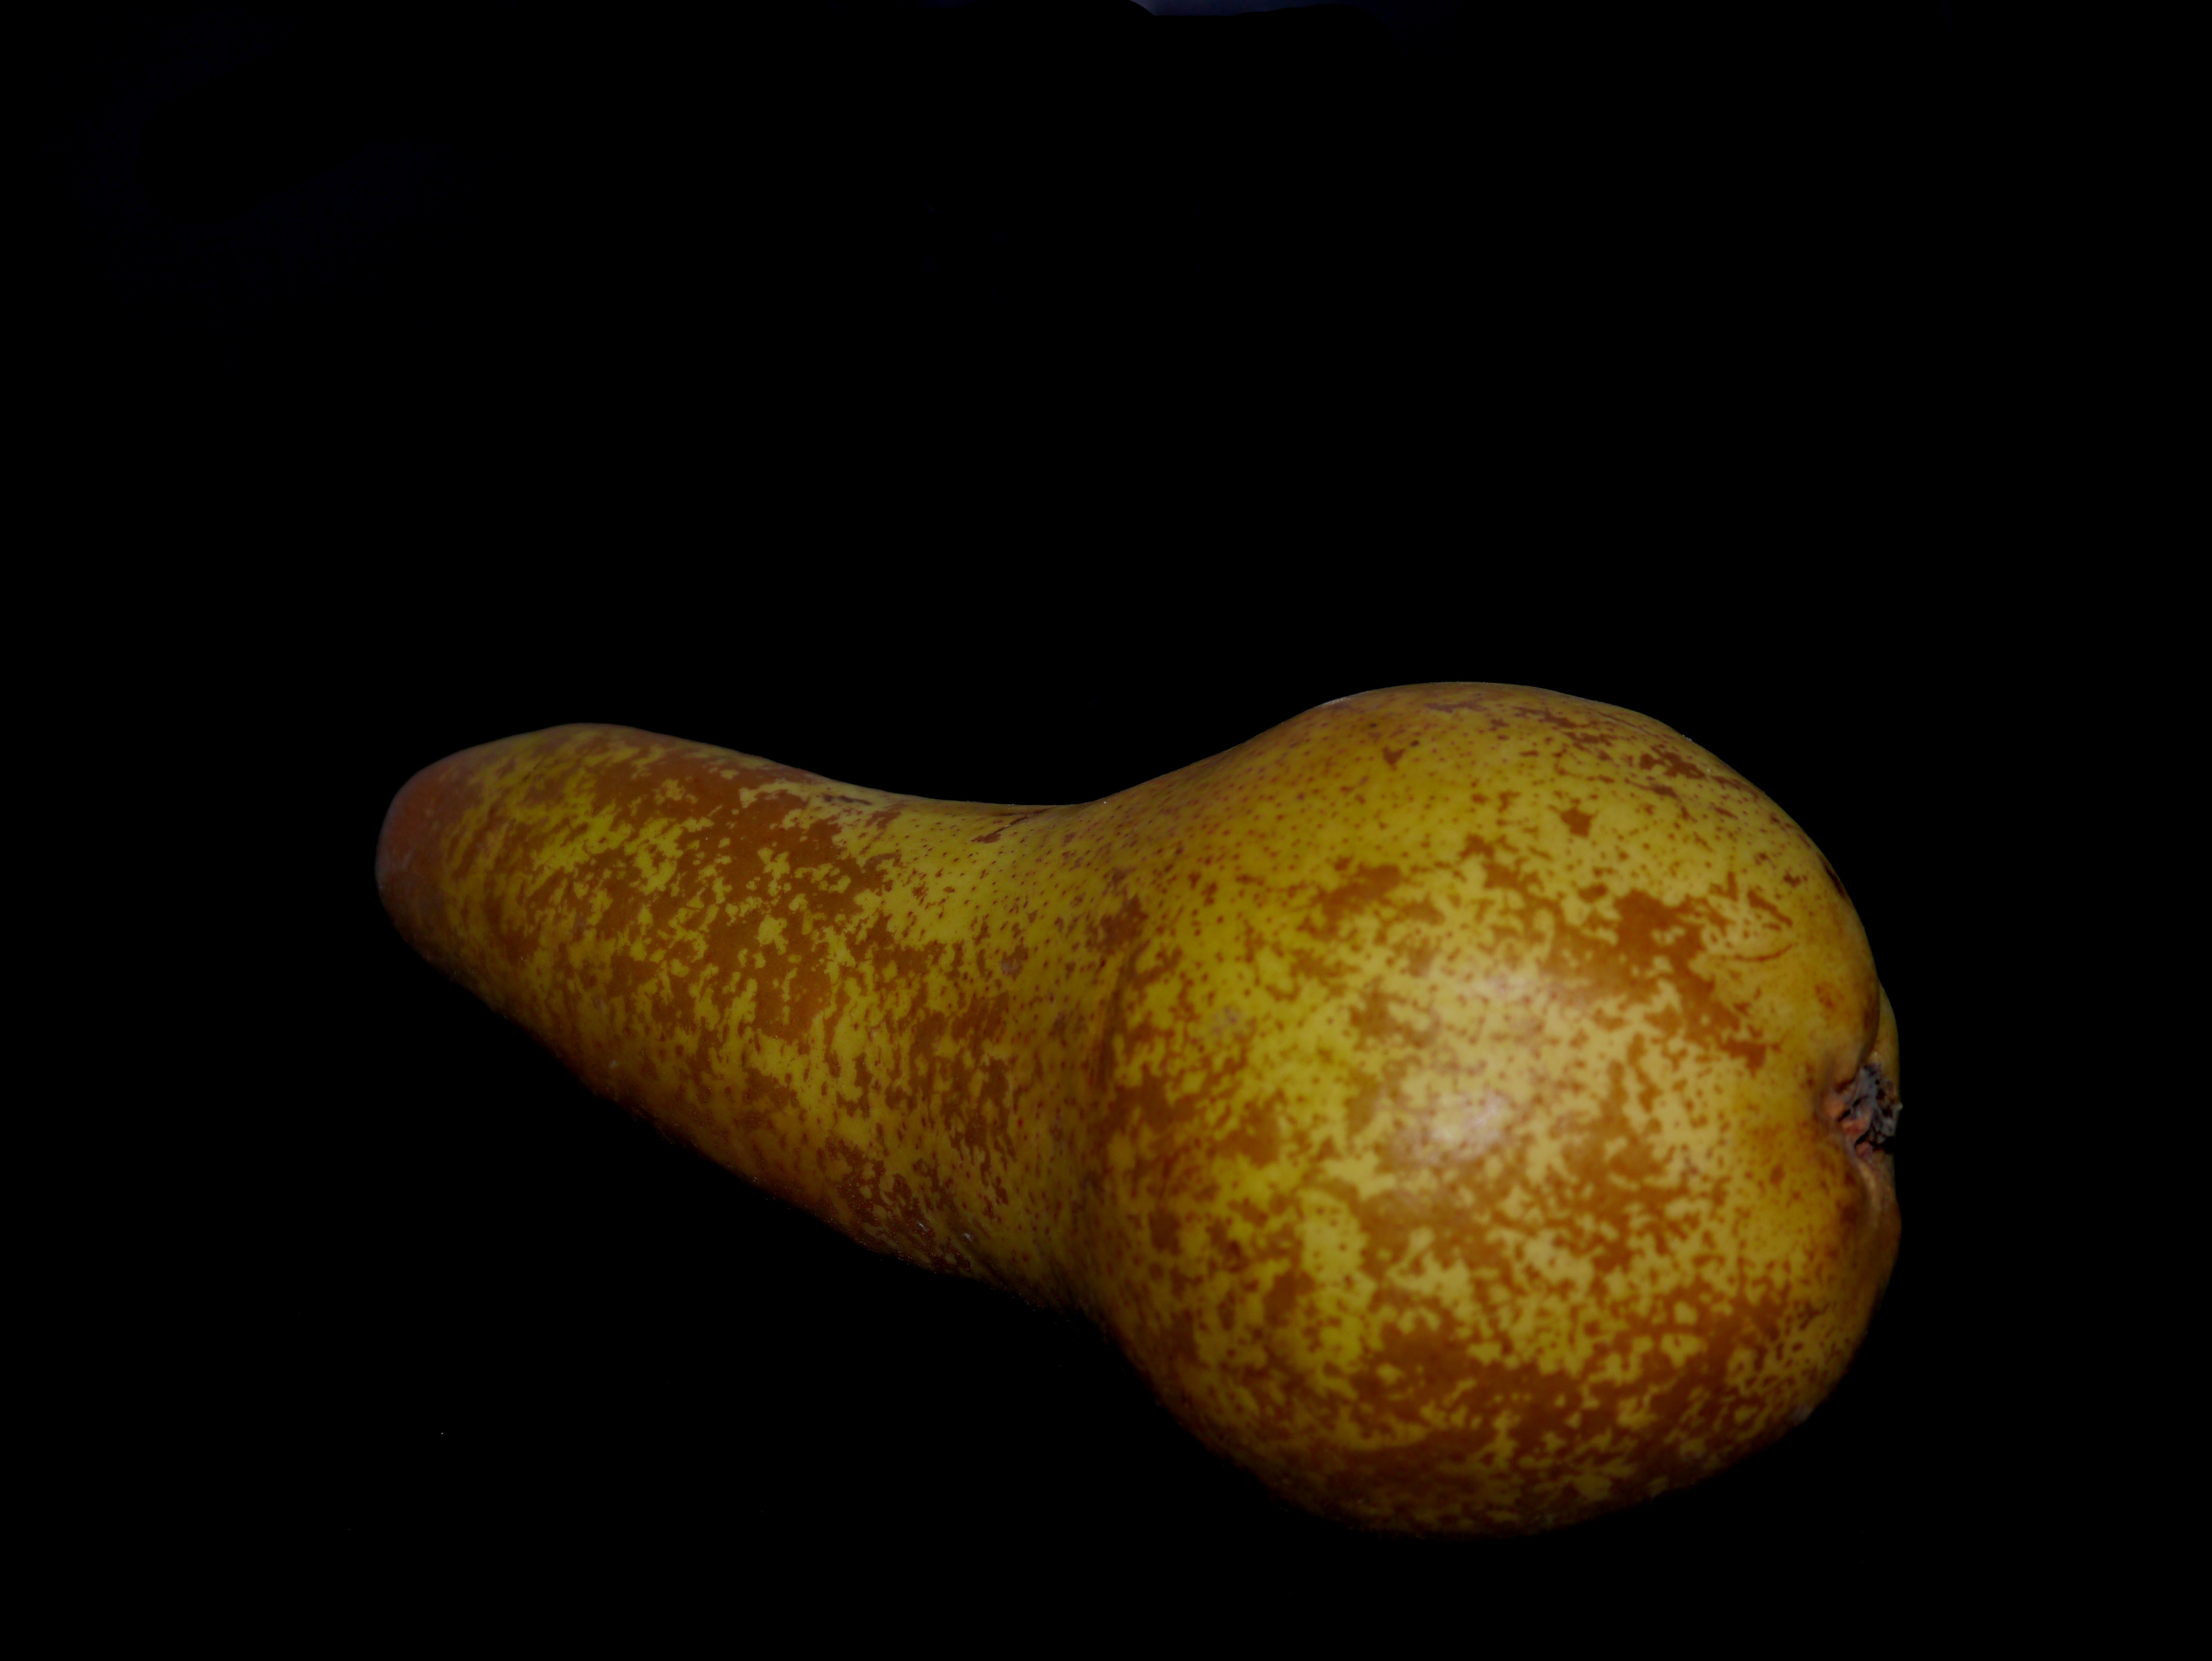
plant, fruit, food, green, produce, pear, organ, flowering plant, land plant